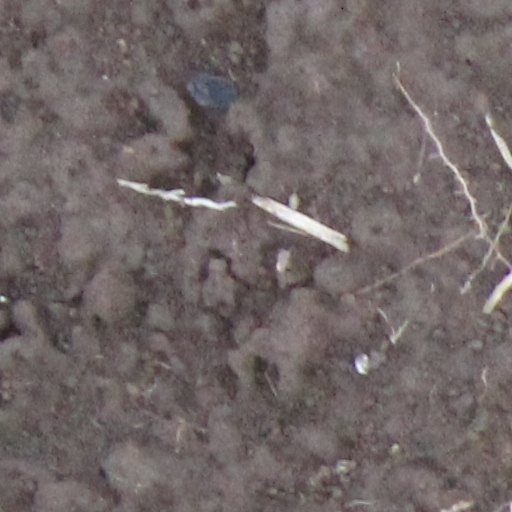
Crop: wheat